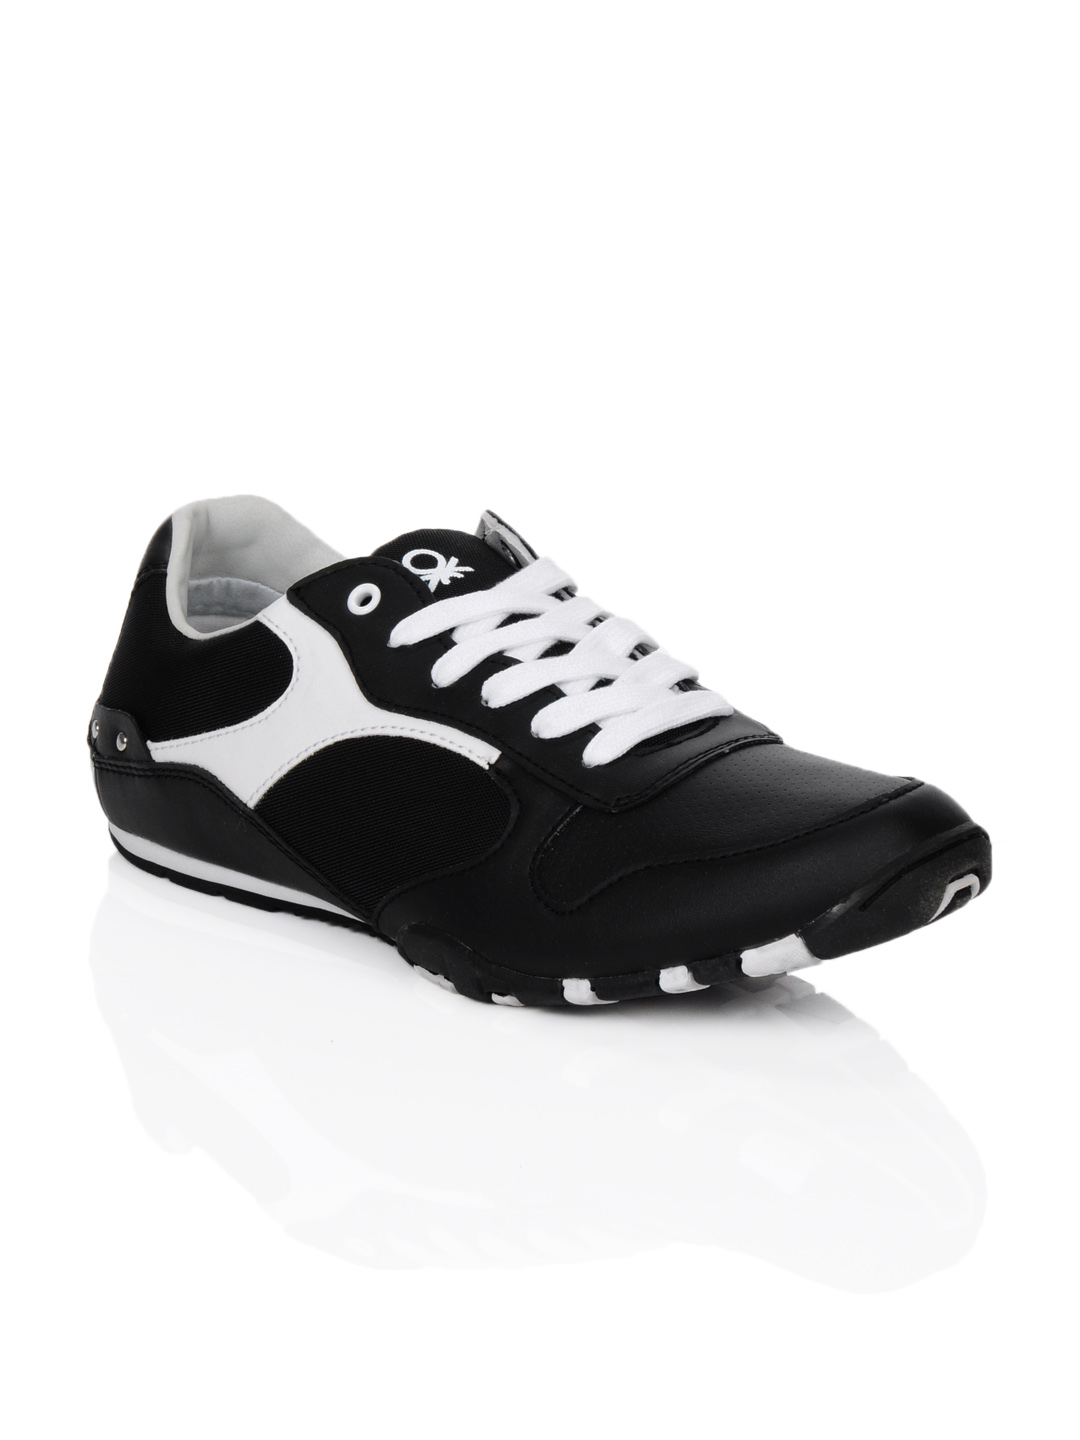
United Colors of Benetton Men Black Shoes
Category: Footwear / Shoes / Casual Shoes
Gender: Men
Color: Black
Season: Summer 2012
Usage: Casual